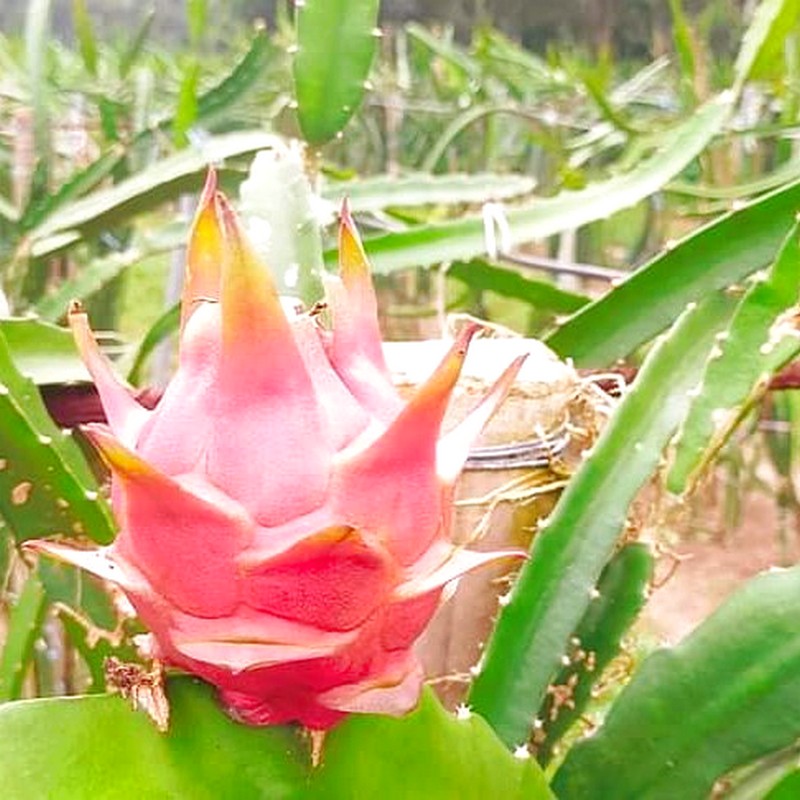
Label: Mature Dragon Fruit